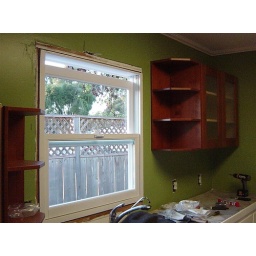
window in & one cabinet up